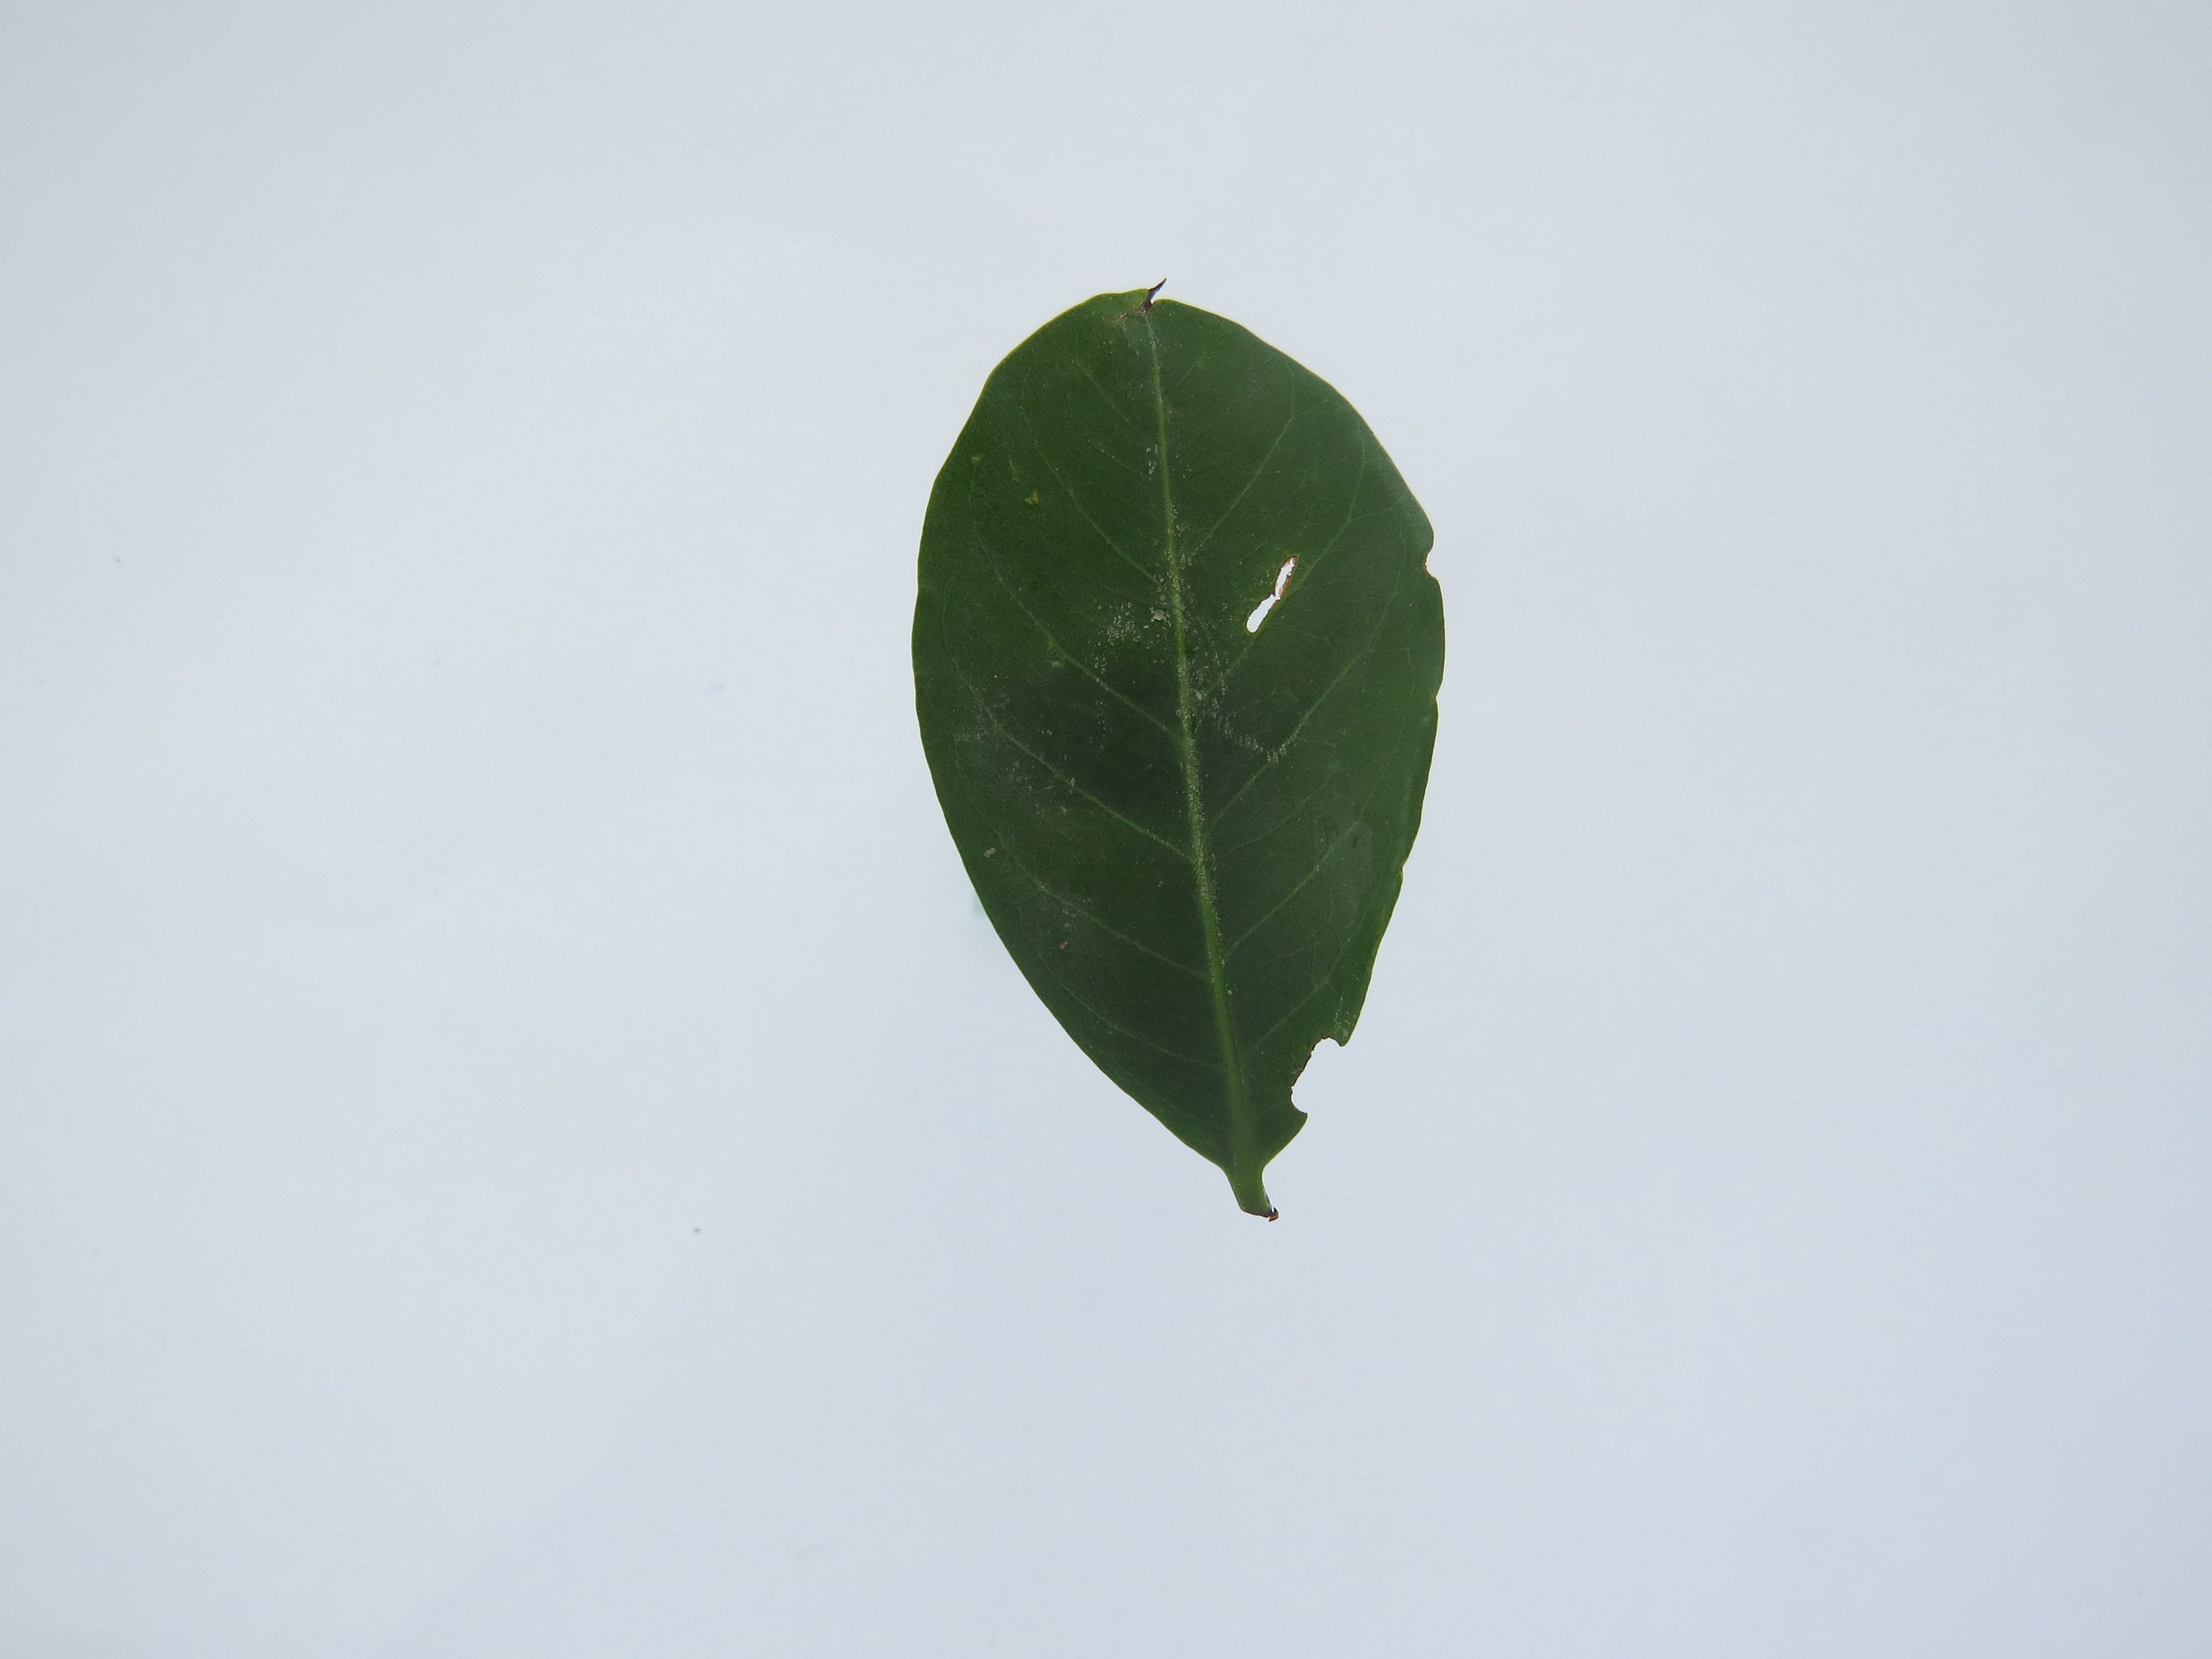
Label: boron-B